Skatval Municipality

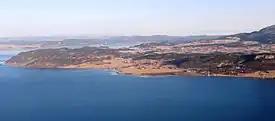
View of the Skatval area

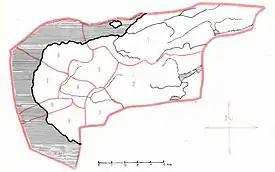
Map of the municipality in 1960 with its nine subdivisions: and

Skatval is divided in several geographical parts listed here counterclockwise from north: Langstein, Nordbygda, Sørbygda, Midtbygda, and Vassbygda. The Skatval peninsula is an important farming area, belonging to the plain districts of Trøndelag. The cultural landscape is dominated in the east by mountainous area with the highest being Forbordsfjellet at above sea level. The mountaintop is a regional landmark.